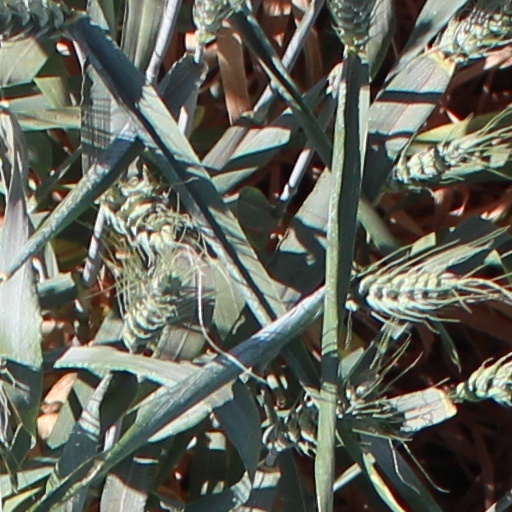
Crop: wheat